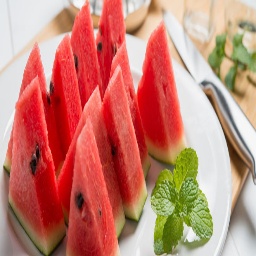
Label: watermelon